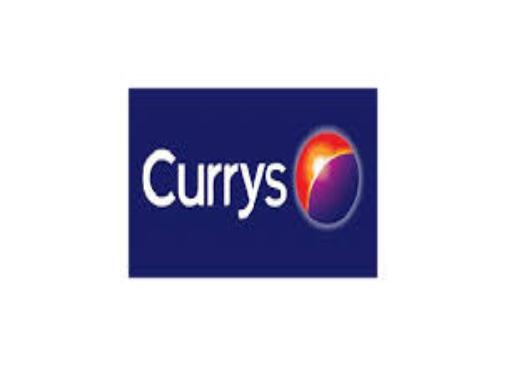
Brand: Currys
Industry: Electronic